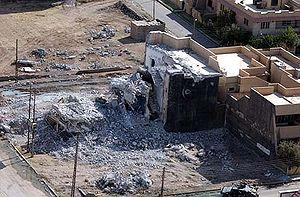
Oudaï Saddam Hussein al-Tikriti, né le 18 juin 1964 à Bagdad en Irak mort le 22 juillet 2003 à Mossoul, est le fils aîné de Saddam Hussein et de sa première femme, Sajida Talfah. Il a été longtemps présenté comme dauphin de son père, assumant des responsabilités importantes au sein du régime irakien. Son comportement erratique et ses relations troublées tant avec son père qu'avec son frère cadet Qoussaï Hussein ont souvent été relatés dans la presse occidentale. De multiples témoignages l’accusent d'actes de tortures et de viols dans l’exercice de ses fonctions.